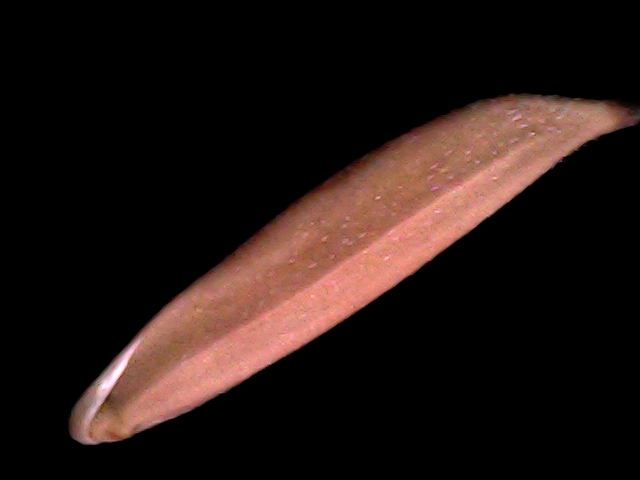
Rice variety: BD70